Armadale railway station, Melbourne

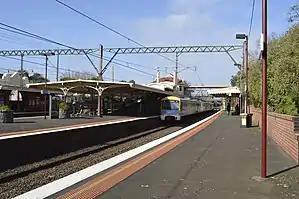
Eastbound view from Platform 1, with a Siemens Nexas train departing Platform 2 on a down Frankston service, June 2014

Armadale has two side platforms and one island platform with four faces. The station is currently served by the Frankston line—a service on the metropolitan rail network. The Frankston line runs from Frankston station south east of Melbourne, joining the Cranbourne and Pakenham lines at Caulfield station before continuing onto the Werribee or Williamstown lines via Flinders Street station. Despite the Pakenham and Cranbourne lines operating through the station, these services no longer stop at the station due to low station patronage, instead running express through the station.